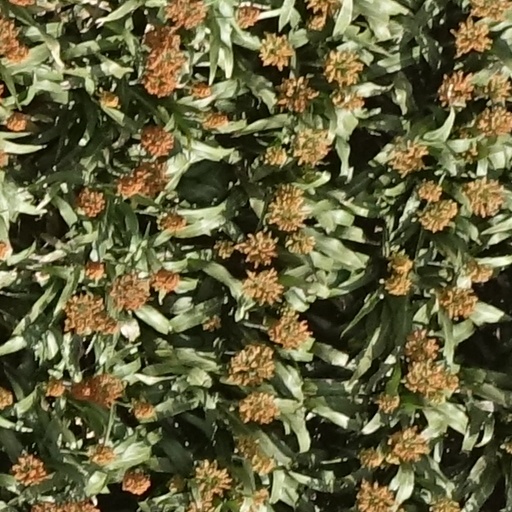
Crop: sorghum